Nimrud ivories

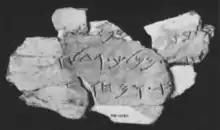
ND 10150, the most detailed Canaanite and Aramaic inscription found in the ivory collection

The first group of ivories was excavated from the site of the palace of Shalmaneser III (ruled 859–824 BC) at the Assyrian capital of Nimrud. The palace was rediscovered in 1845 by Austin Henry Layard, on the very first day of his excavations; on the second day, he made the first discovery of ivories.